Cazneaux Tree

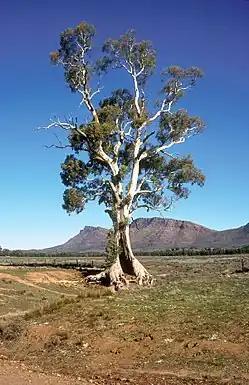
In 1992

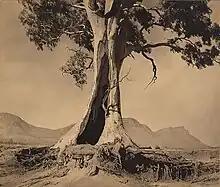
Spirit of endurance or 'The Cazneaux Tree', 1937

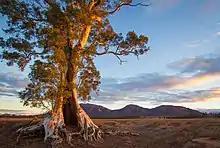
Cazneaux Tree in 2013

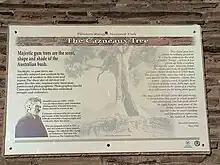
Interpretive sign for the Cazneaux Tree, in the Ikara-Flinders Ranges National Park

The Cazneaux Tree, also known as Cazneaux's Tree, is a "Eucalyptus camaldulensis" or river red gum that was made famous by the photographer Harold Cazneaux. It is in the Australian state of South Australia in the locality of Flinders Ranges near Wilpena Pound. The tree is located within the boundaries of the Ikara-Flinders Ranges National Park on the west side of the Flinders Ranges Way about north-east of the Wilpena Pound Resort.